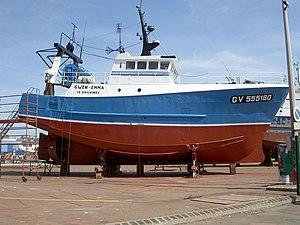
Chalutier en réparation (Treffiagat, France).
La réparation navale est, en général, le processus consistant à réparer la structure du navire à la suite de dégâts causés par un abordage, un échouage, etc., ou à la suite d'une usure normale causée par des frictions ou la corrosion. Cependant, elle reprend aussi le processus consistant à modifier un navire.
Un chalutier est un bateau de pêche qui doit son nom au chalut, filet qu'il utilise.
Treffiagat [tʁefjagat] ou Treffiagat-Léchiagat [tʁefjagat leʃjagat] est une commune du département du Finistère, dans la région Bretagne, en France ; elle est littorale de l'océan Atlantique.